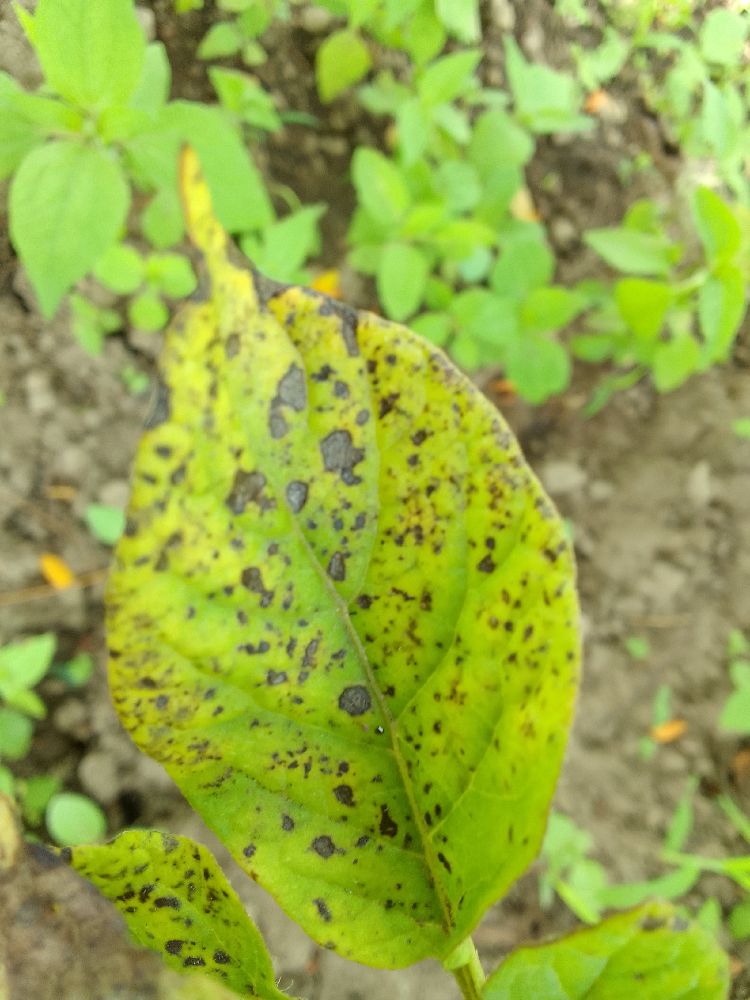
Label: Early blight